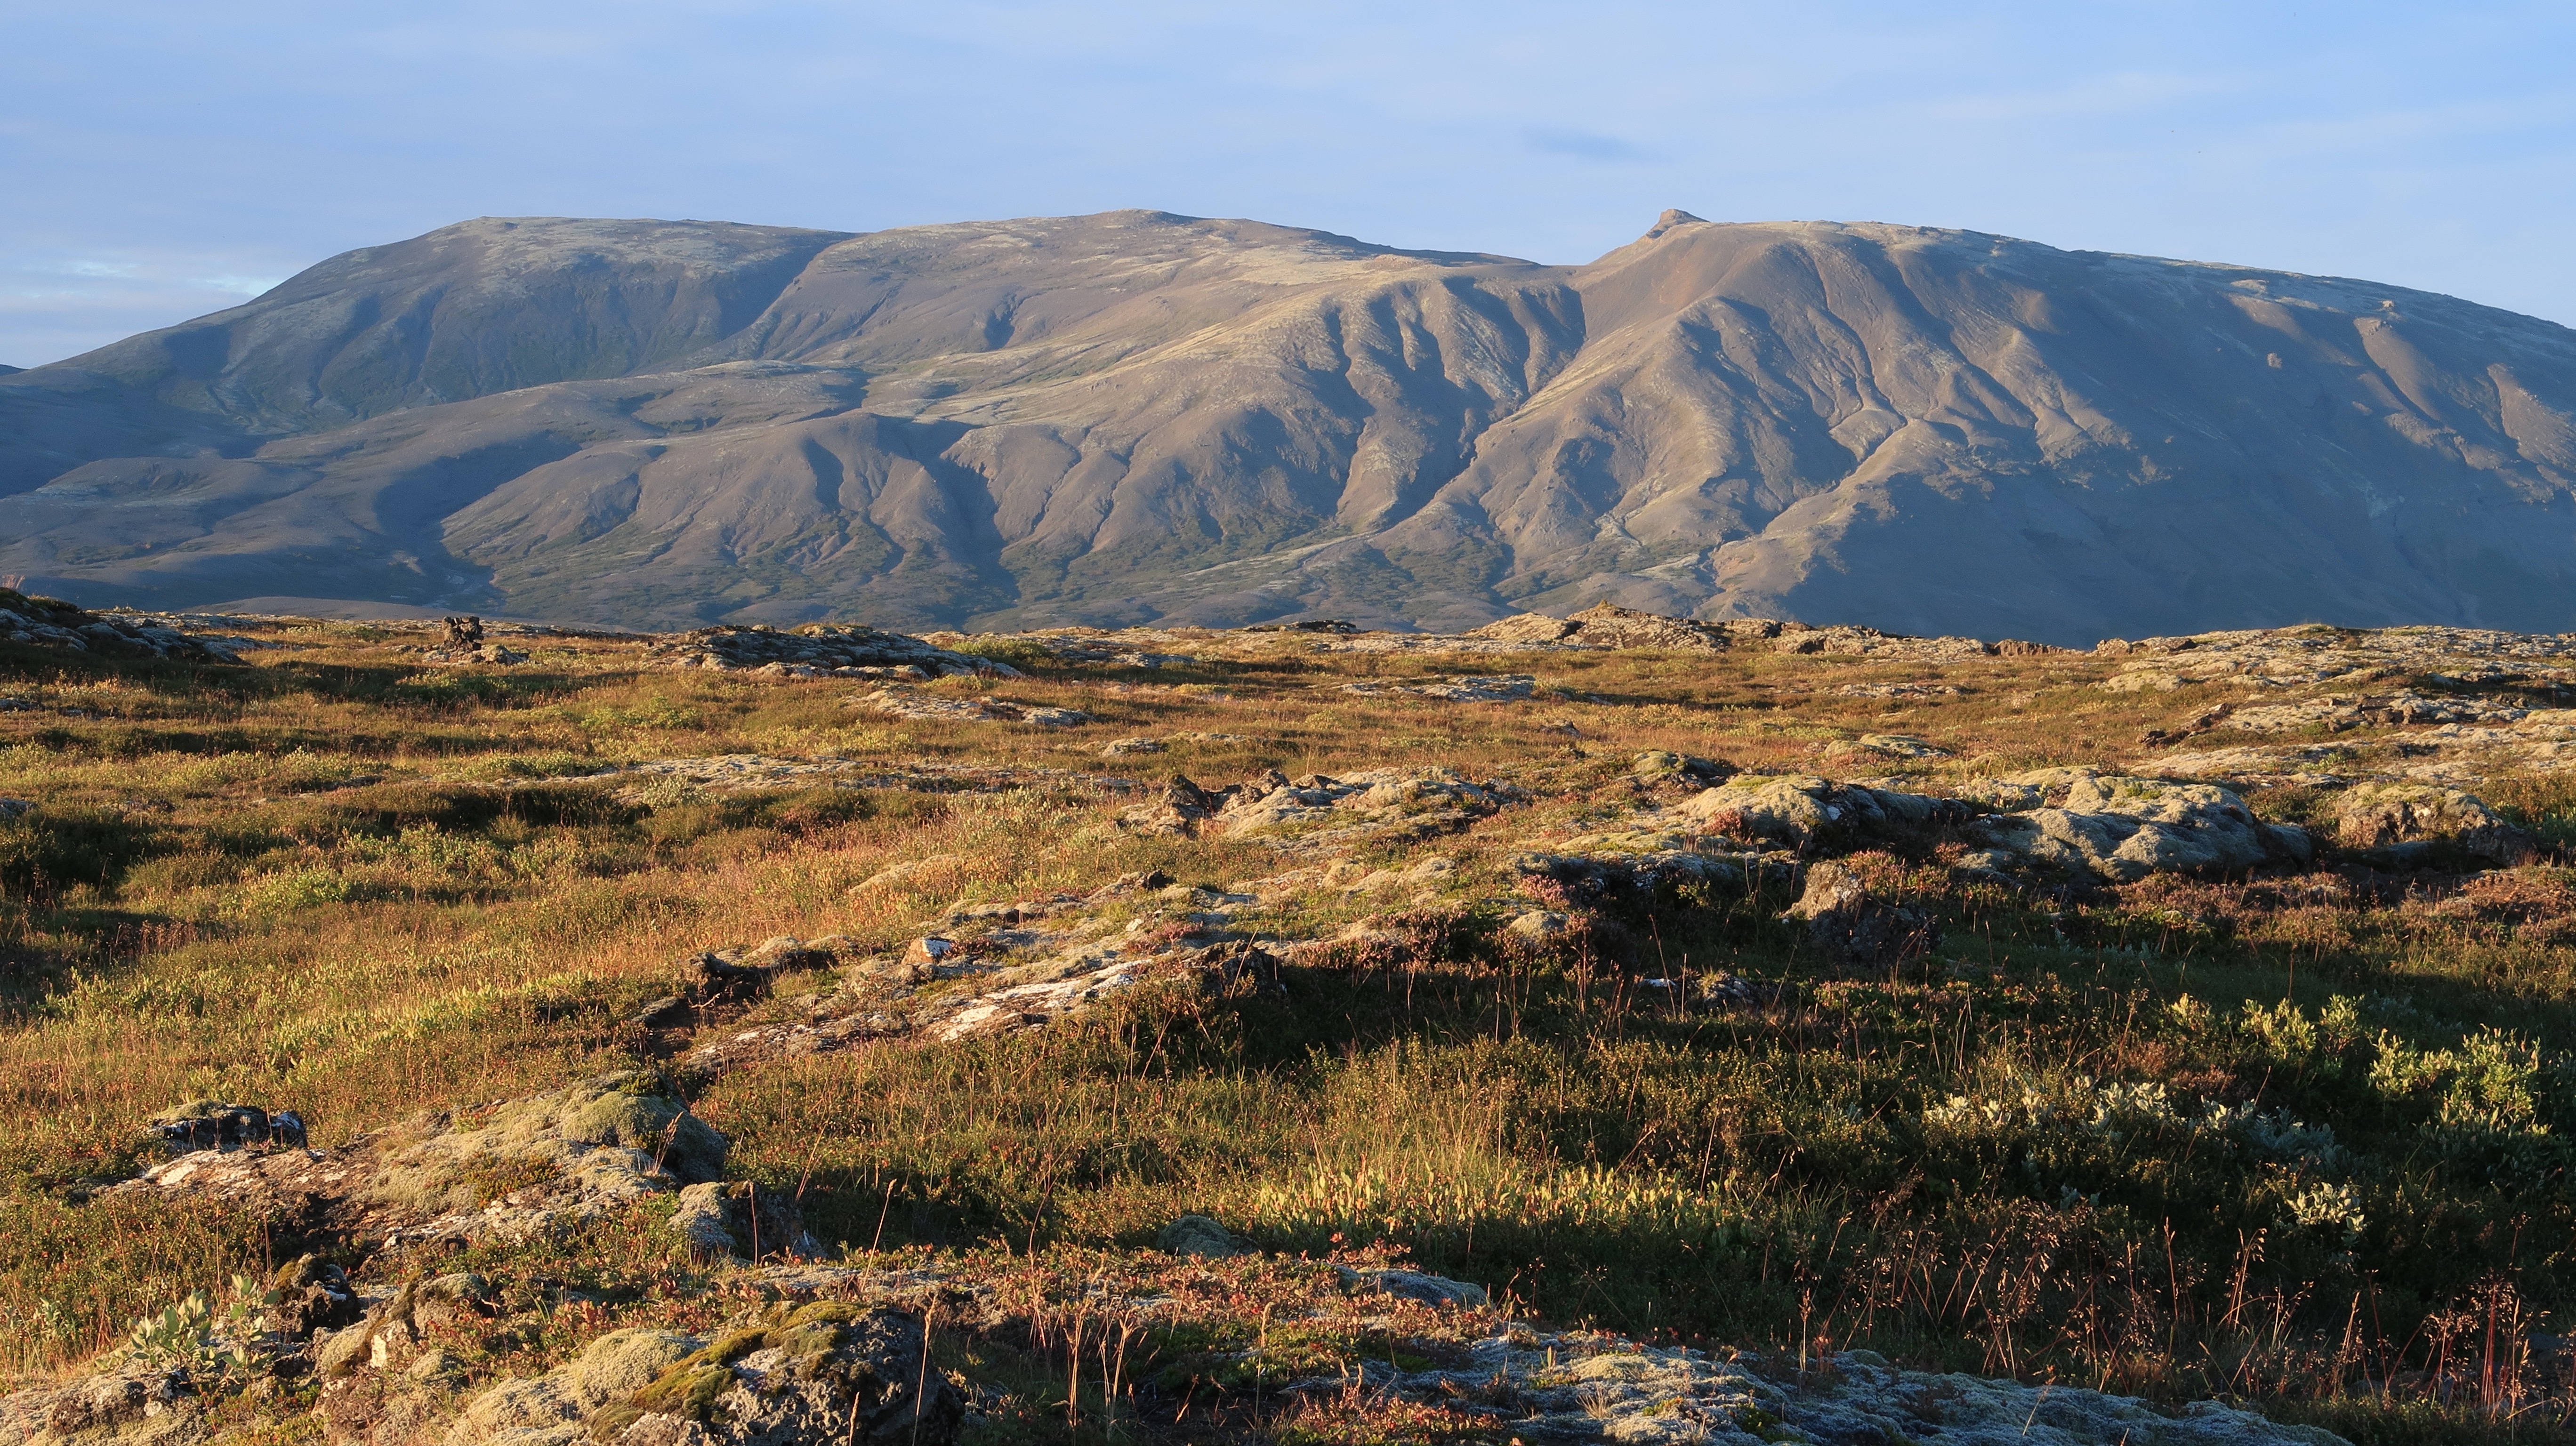
landscape, nature, outdoor, wilderness, mountain, trail, hill, lake, adventure, mountain range, summer, travel, scenic, island, iceland, highland, national park, ridge, plain, geology, plateau, scene, icelandic, fell, loch, ecosystem, volcanic, tundra, landform, natural environment, geographical feature, mountainous landforms